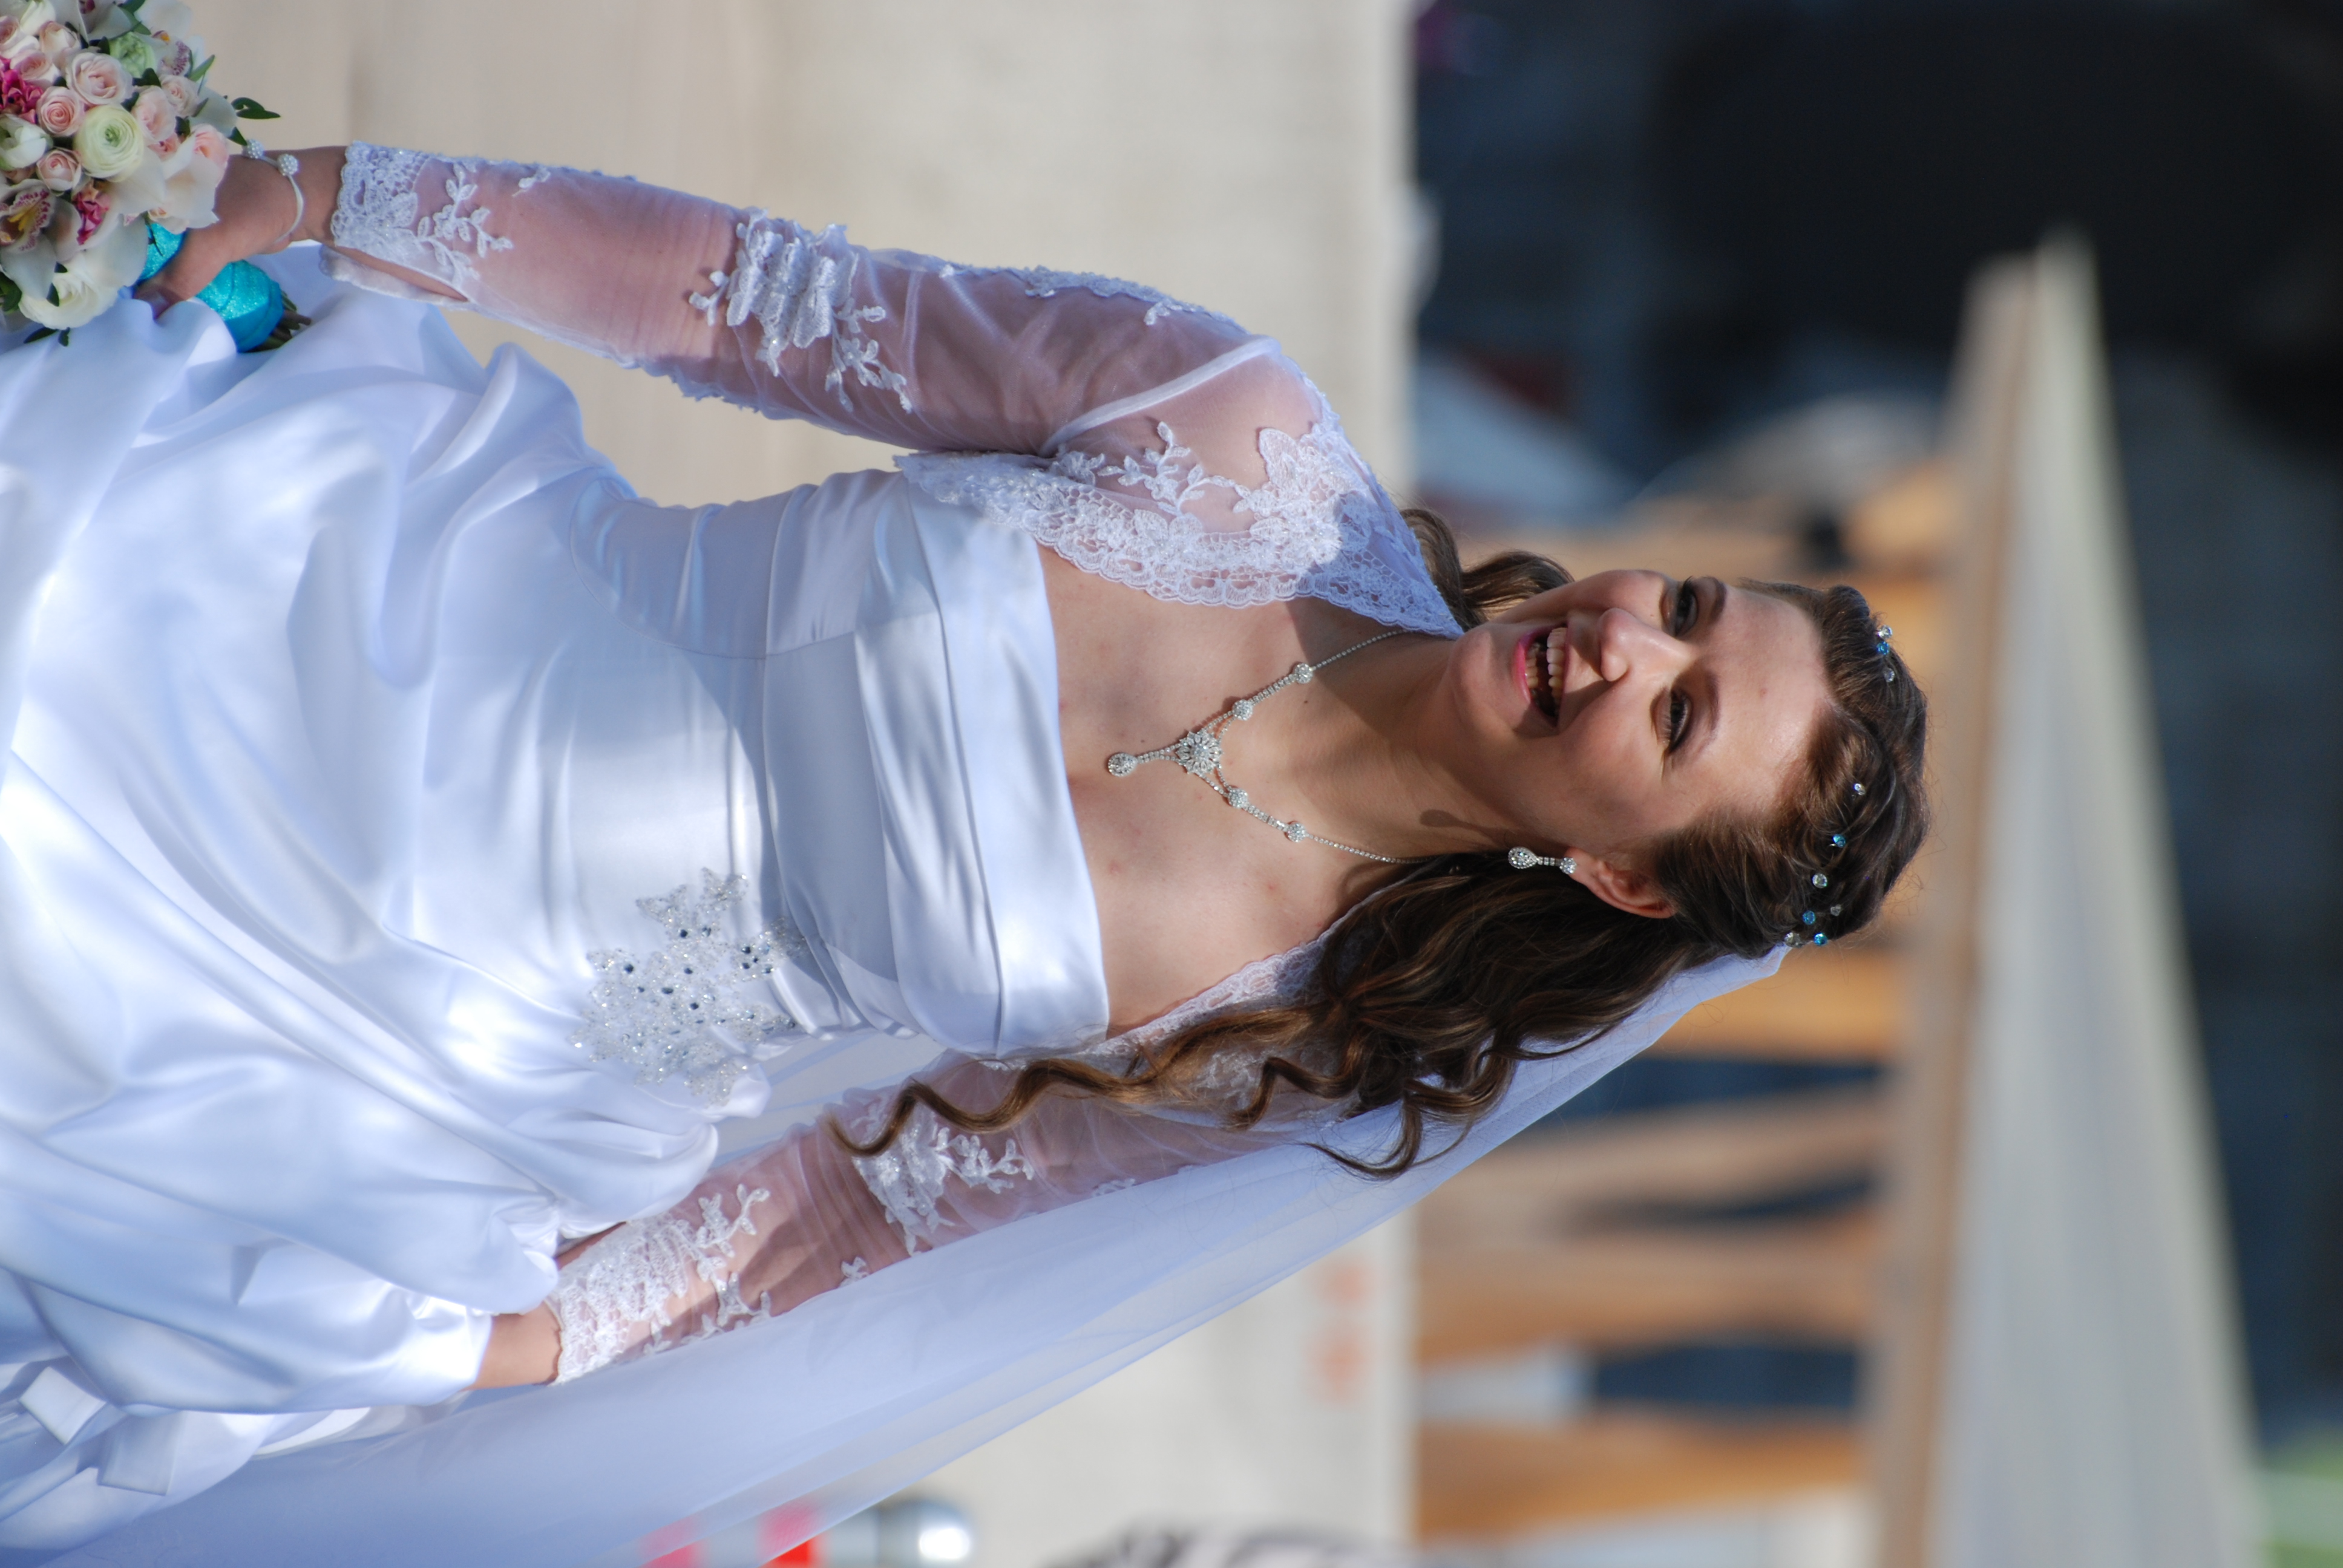
woman, model, fashion, blue, nikon, wedding, wedding dress, bride, marriage, ceremony, dress, beauty, nikkor, d80, gown, 70300mm, nikond80, 70300mmf4556gvr, quinceanera, abdomen, bridal clothing